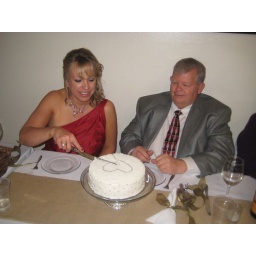
Cutting the Cake, chocolate with white frosting and silver "bee bees", requested by the groom